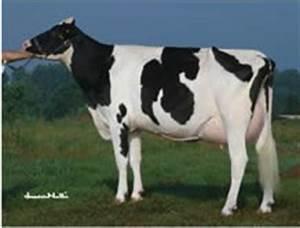
cow